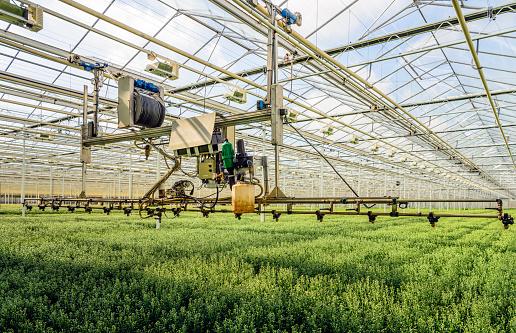
Mitambo yakisasa na ya kiteknolojia, ambayo hutumika katika shughuli za kilimo, uvunaji, pamoja na kumwaga madawa katika eneo la shamba. Ikiwa na  dhumuni la kuongeza kasi, ufanisi, kiwango cha uzalishaji, pamoja na kupunguza wafanyakazi kwa kutumia mikono.